Spear

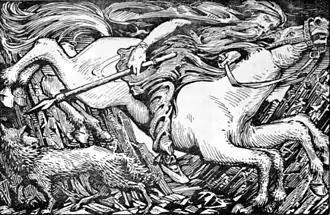
The Norse god Odin, carrying the spear Gungnir on his ride to Hel

One of the earliest forms of killing prey for humans, hunting game with a spear and spear fishing continues to this day as both a means of catching food and as a cultural activity. Some of the most common prey for early humans were megafauna such as mammoths which were hunted with various kinds of spear. One theory for the Quaternary extinction event was that most of these animals were hunted to extinction by humans with spears. Even after the invention of other hunting weapons such as the bow and sling, the spear continued to be used, either as a projectile weapon or used by hand, such as in bear hunting and boar hunting.